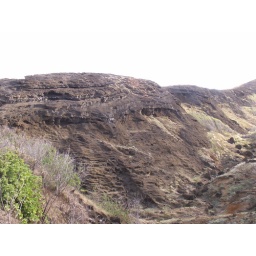
This valley is where a tunnel from the beach that runs beneath the highway comes out.